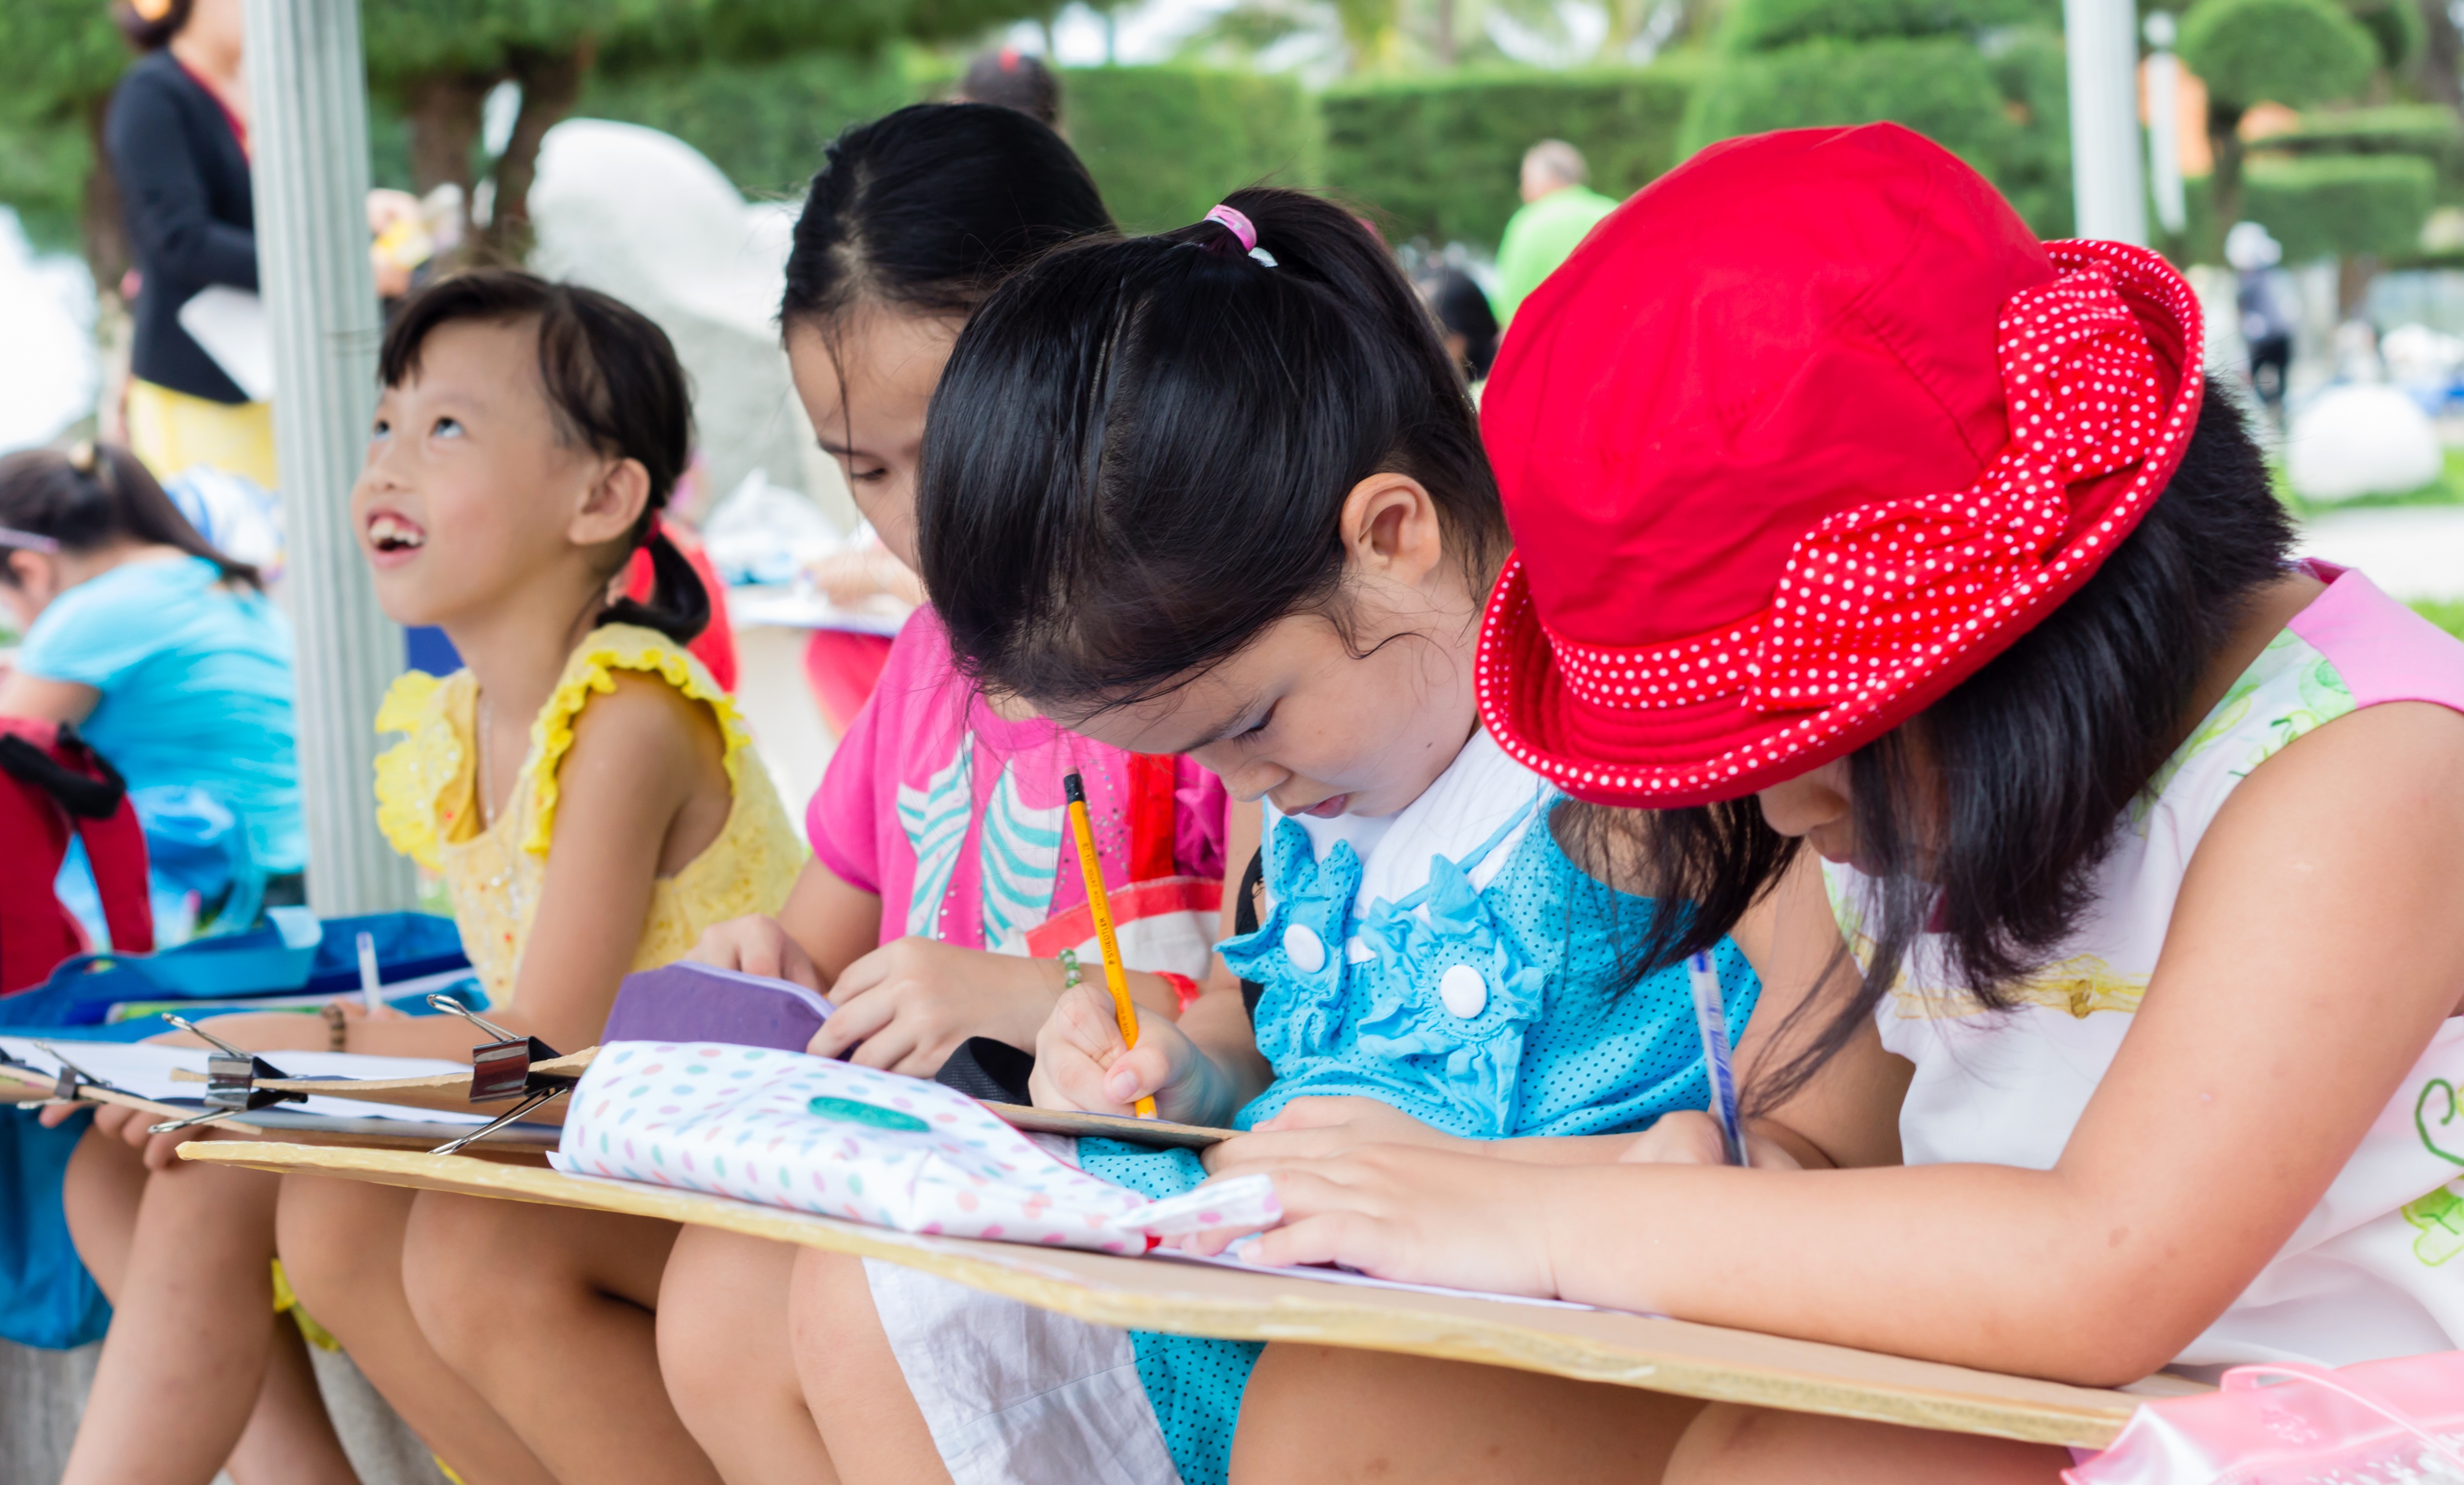
play, home, male, child, page, painting, write, picnic, children, exam, deficient, avoid